Amphiptere

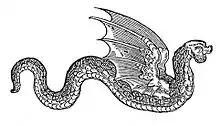
Amphiptere by Edward Topsell (1608)

Amphiptere (also called Amphithere, Amphitere, or Phipthere; meaning bi-winged, two-winged) is a type of winged serpent found in European heraldry.